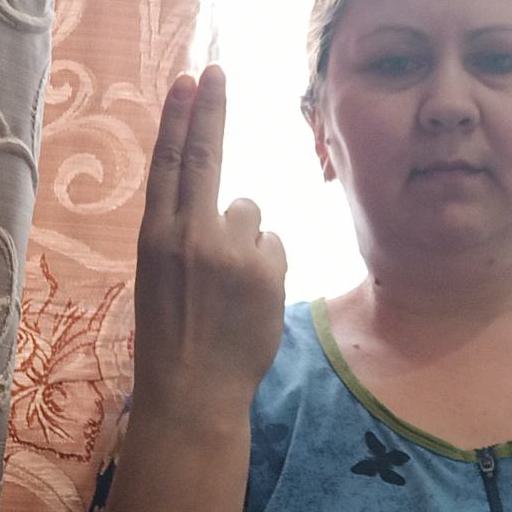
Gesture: two_up_inverted